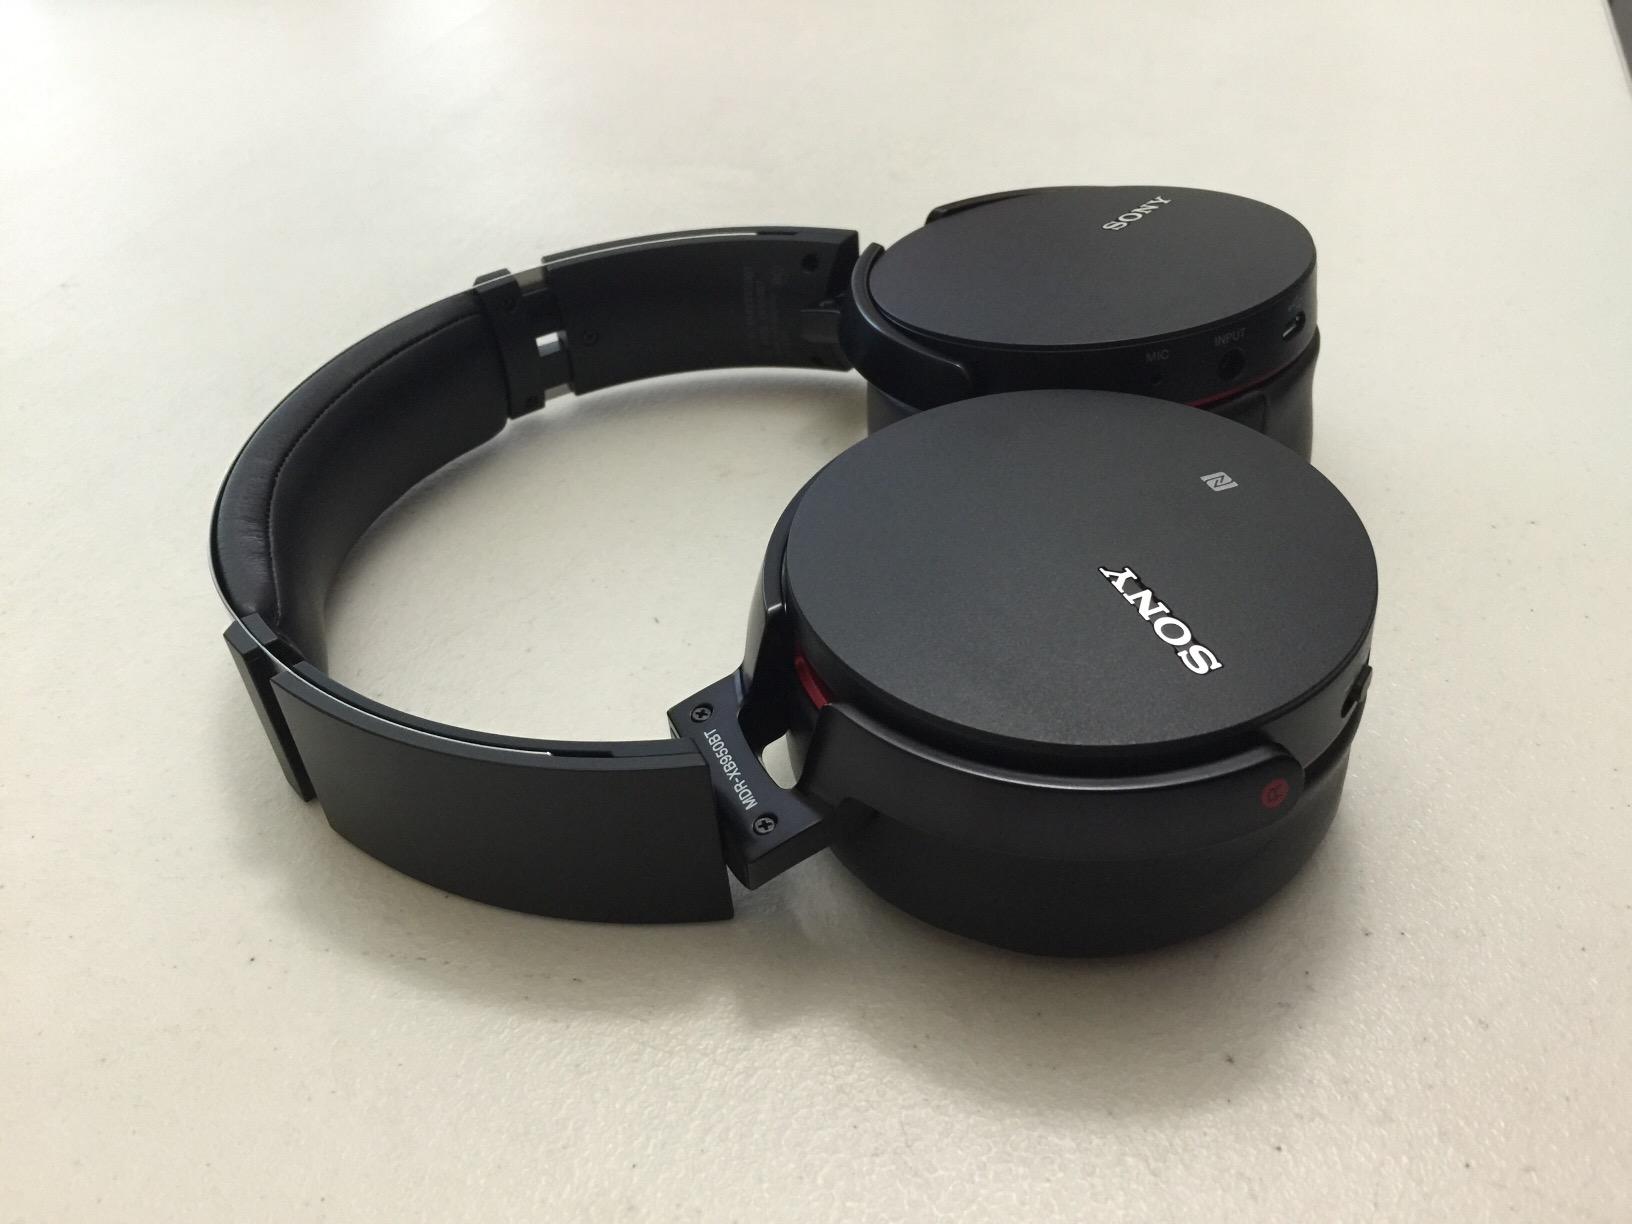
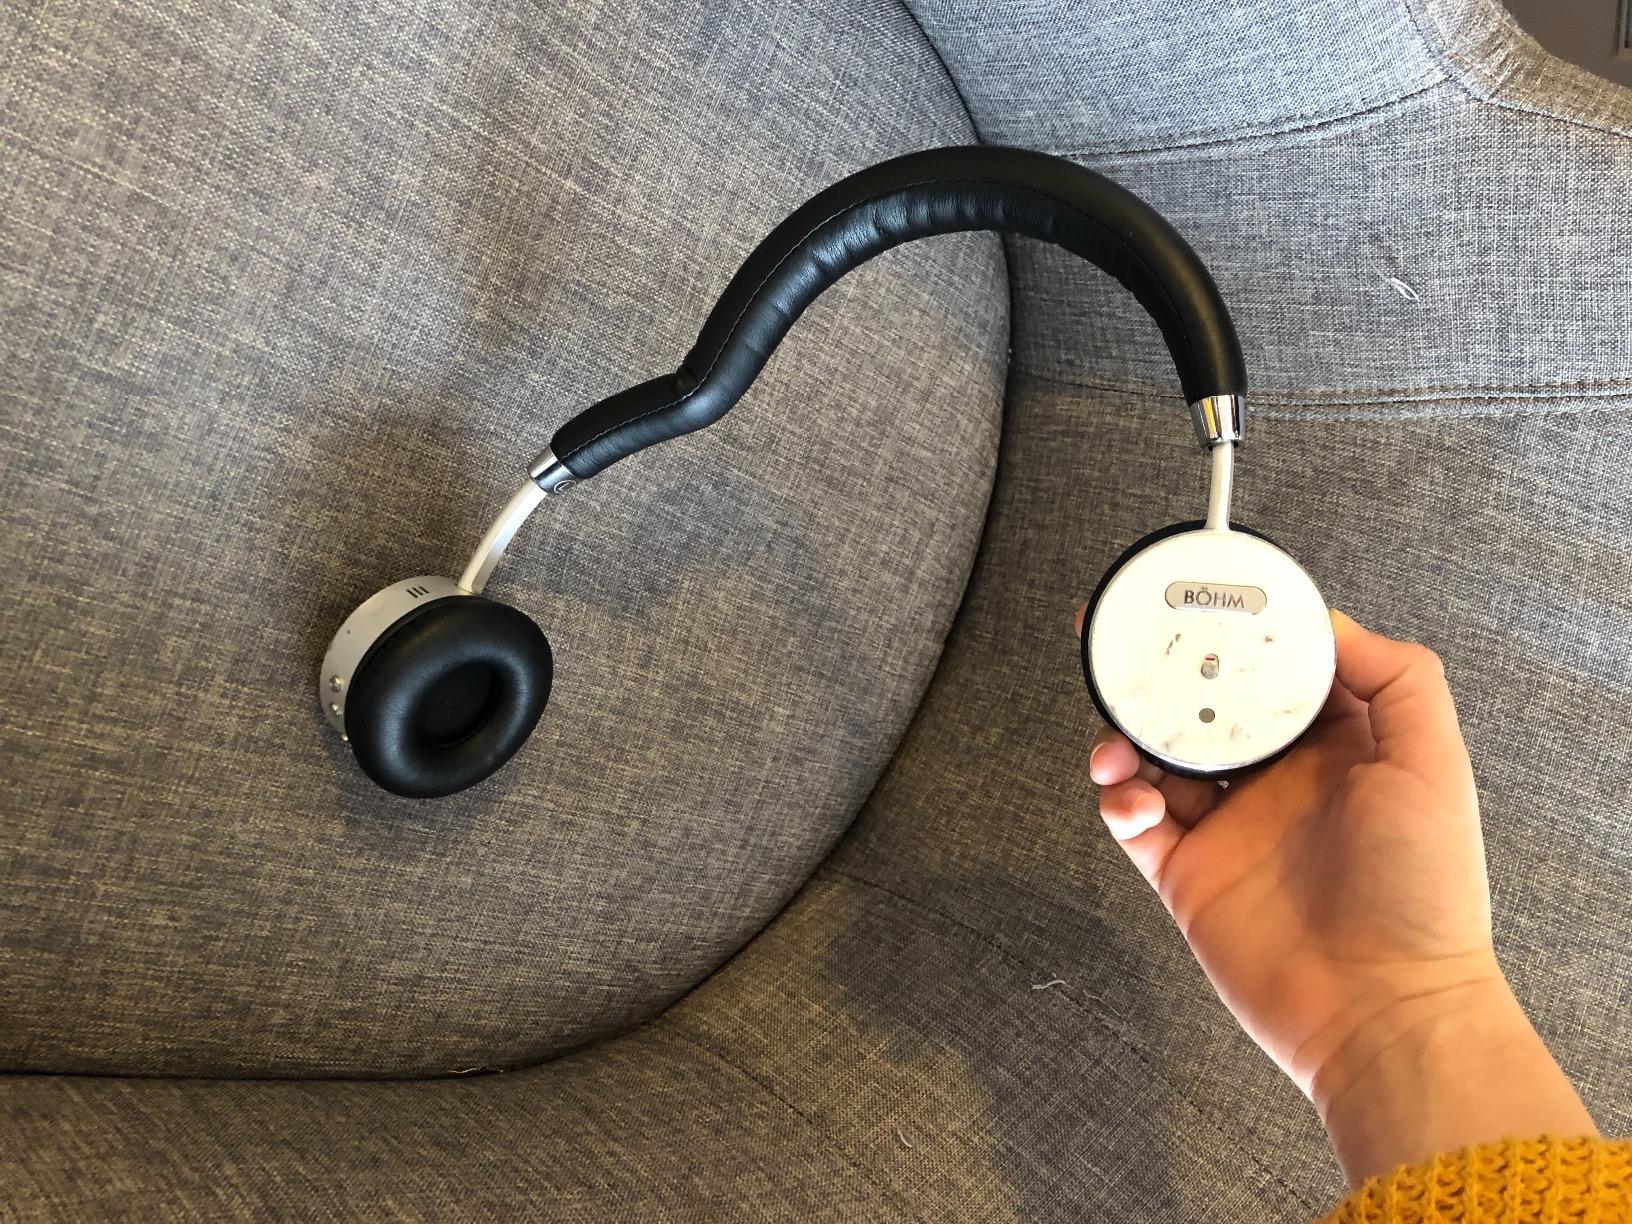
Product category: headphones
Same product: no